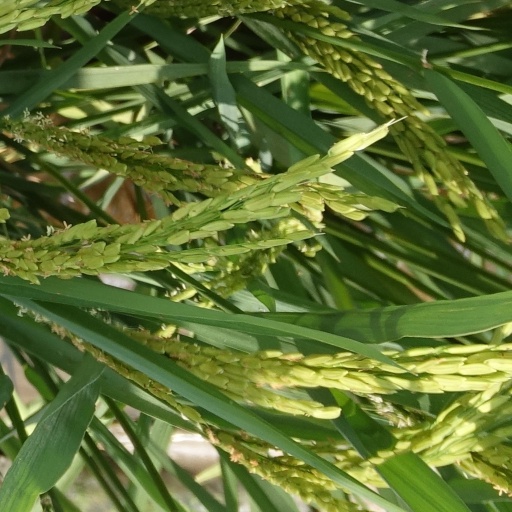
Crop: rice